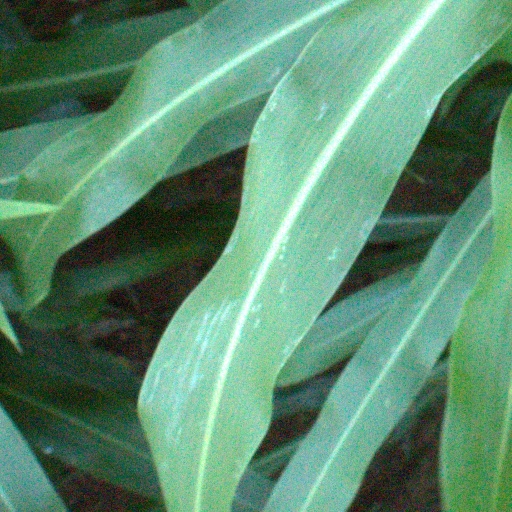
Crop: sorghum